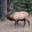
Label: deer